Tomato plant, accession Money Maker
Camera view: horizontal (90 deg, fisheye); turntable rotation: 300 degrees
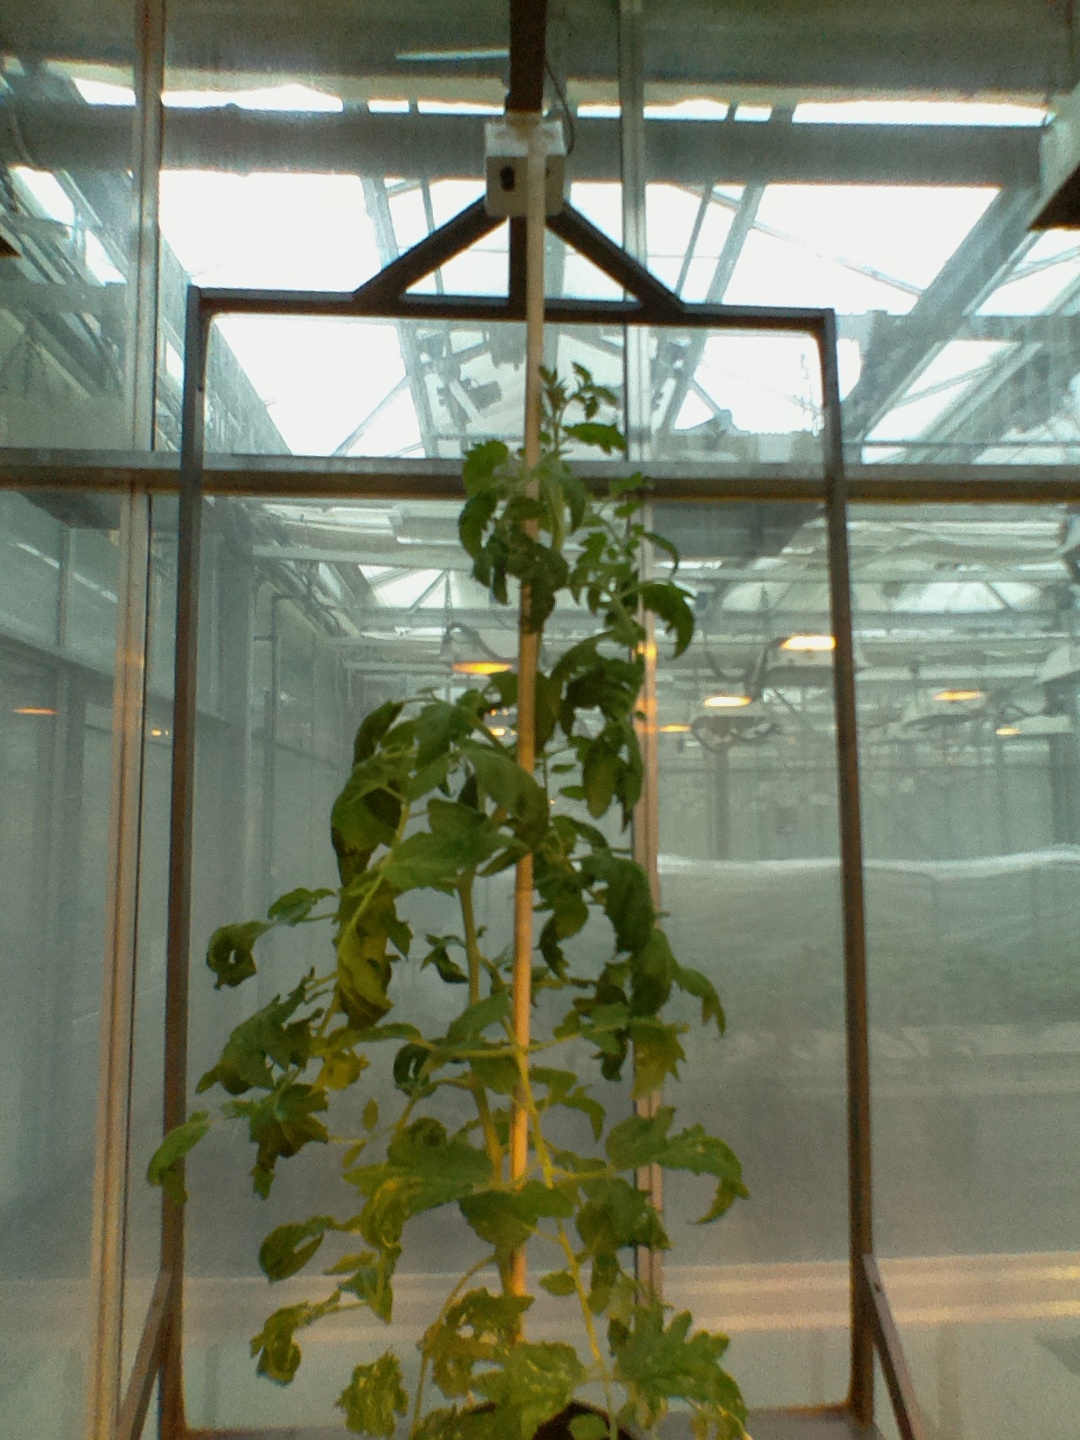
BBCH growth stage 62: 20%-30% of flowers open